Brent Honeywell Jr.

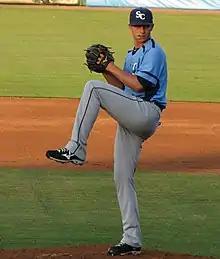
Honeywell with the Charlotte Stone Crabs in 2016

Brent Lee Honeywell Jr. (born March 31, 1995) is an American professional baseball pitcher who is a free agent. He has previously played in the Major League Baseball (MLB) for the Tampa Bay Rays, San Diego Padres, Chicago White Sox, Pittsburgh Pirates, and Los Angeles Dodgers.